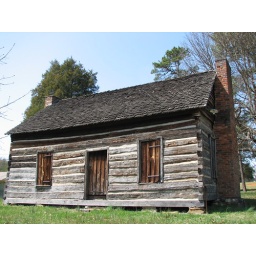
Ebenezer Academy, oldest school house still standing in Iredell County, NC (chartered 1822 original building)